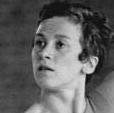
Age: 24